Miniature Fox Terrier

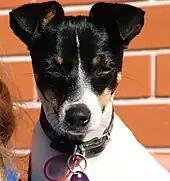
A 12-month-old Miniature Fox Terrier with folded ears

A balanced, smoothly-muscled dog breed, the Miniature Fox Terrier has a small sized, distinctive head with erectile ears that can stand straight up or fold at the tips. Another distinguishing feature is its articulate, oval-shaped foot - a feature found in very few small breeds of dog. The breed standard has always allowed for the dog's tail to be docked or undocked, however owners need to be aware of and obey local laws in this regard. Natural bobtails are known to occur. There are only three permitted colour combinations: black & white, tan & white, and black, tan & white. The coat of the Miniature Fox Terrier is always short and fine. Weight is 3.5 to 5.5 kilograms (8 to 12 lbs) and height at the withers is .